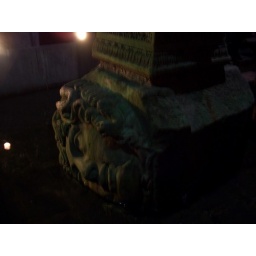
The column base in the basilica cistern is actually a sideways Medusa head.